History of gardening

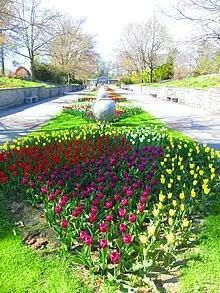
The Oak Allee in the Gardens in Hendrie Park at Royal Botanical Gardens (Ontario), designed by J. Austin Floyd in 1965

The following names, roughly in historical order, made contributions that affected the history of gardens, whether as botanist explorers, designers, garden-makers, or writers. Further information on them will be found under their individual entries.